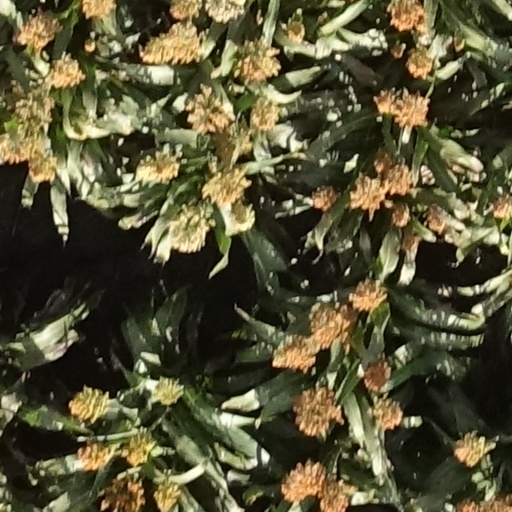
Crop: sorghum